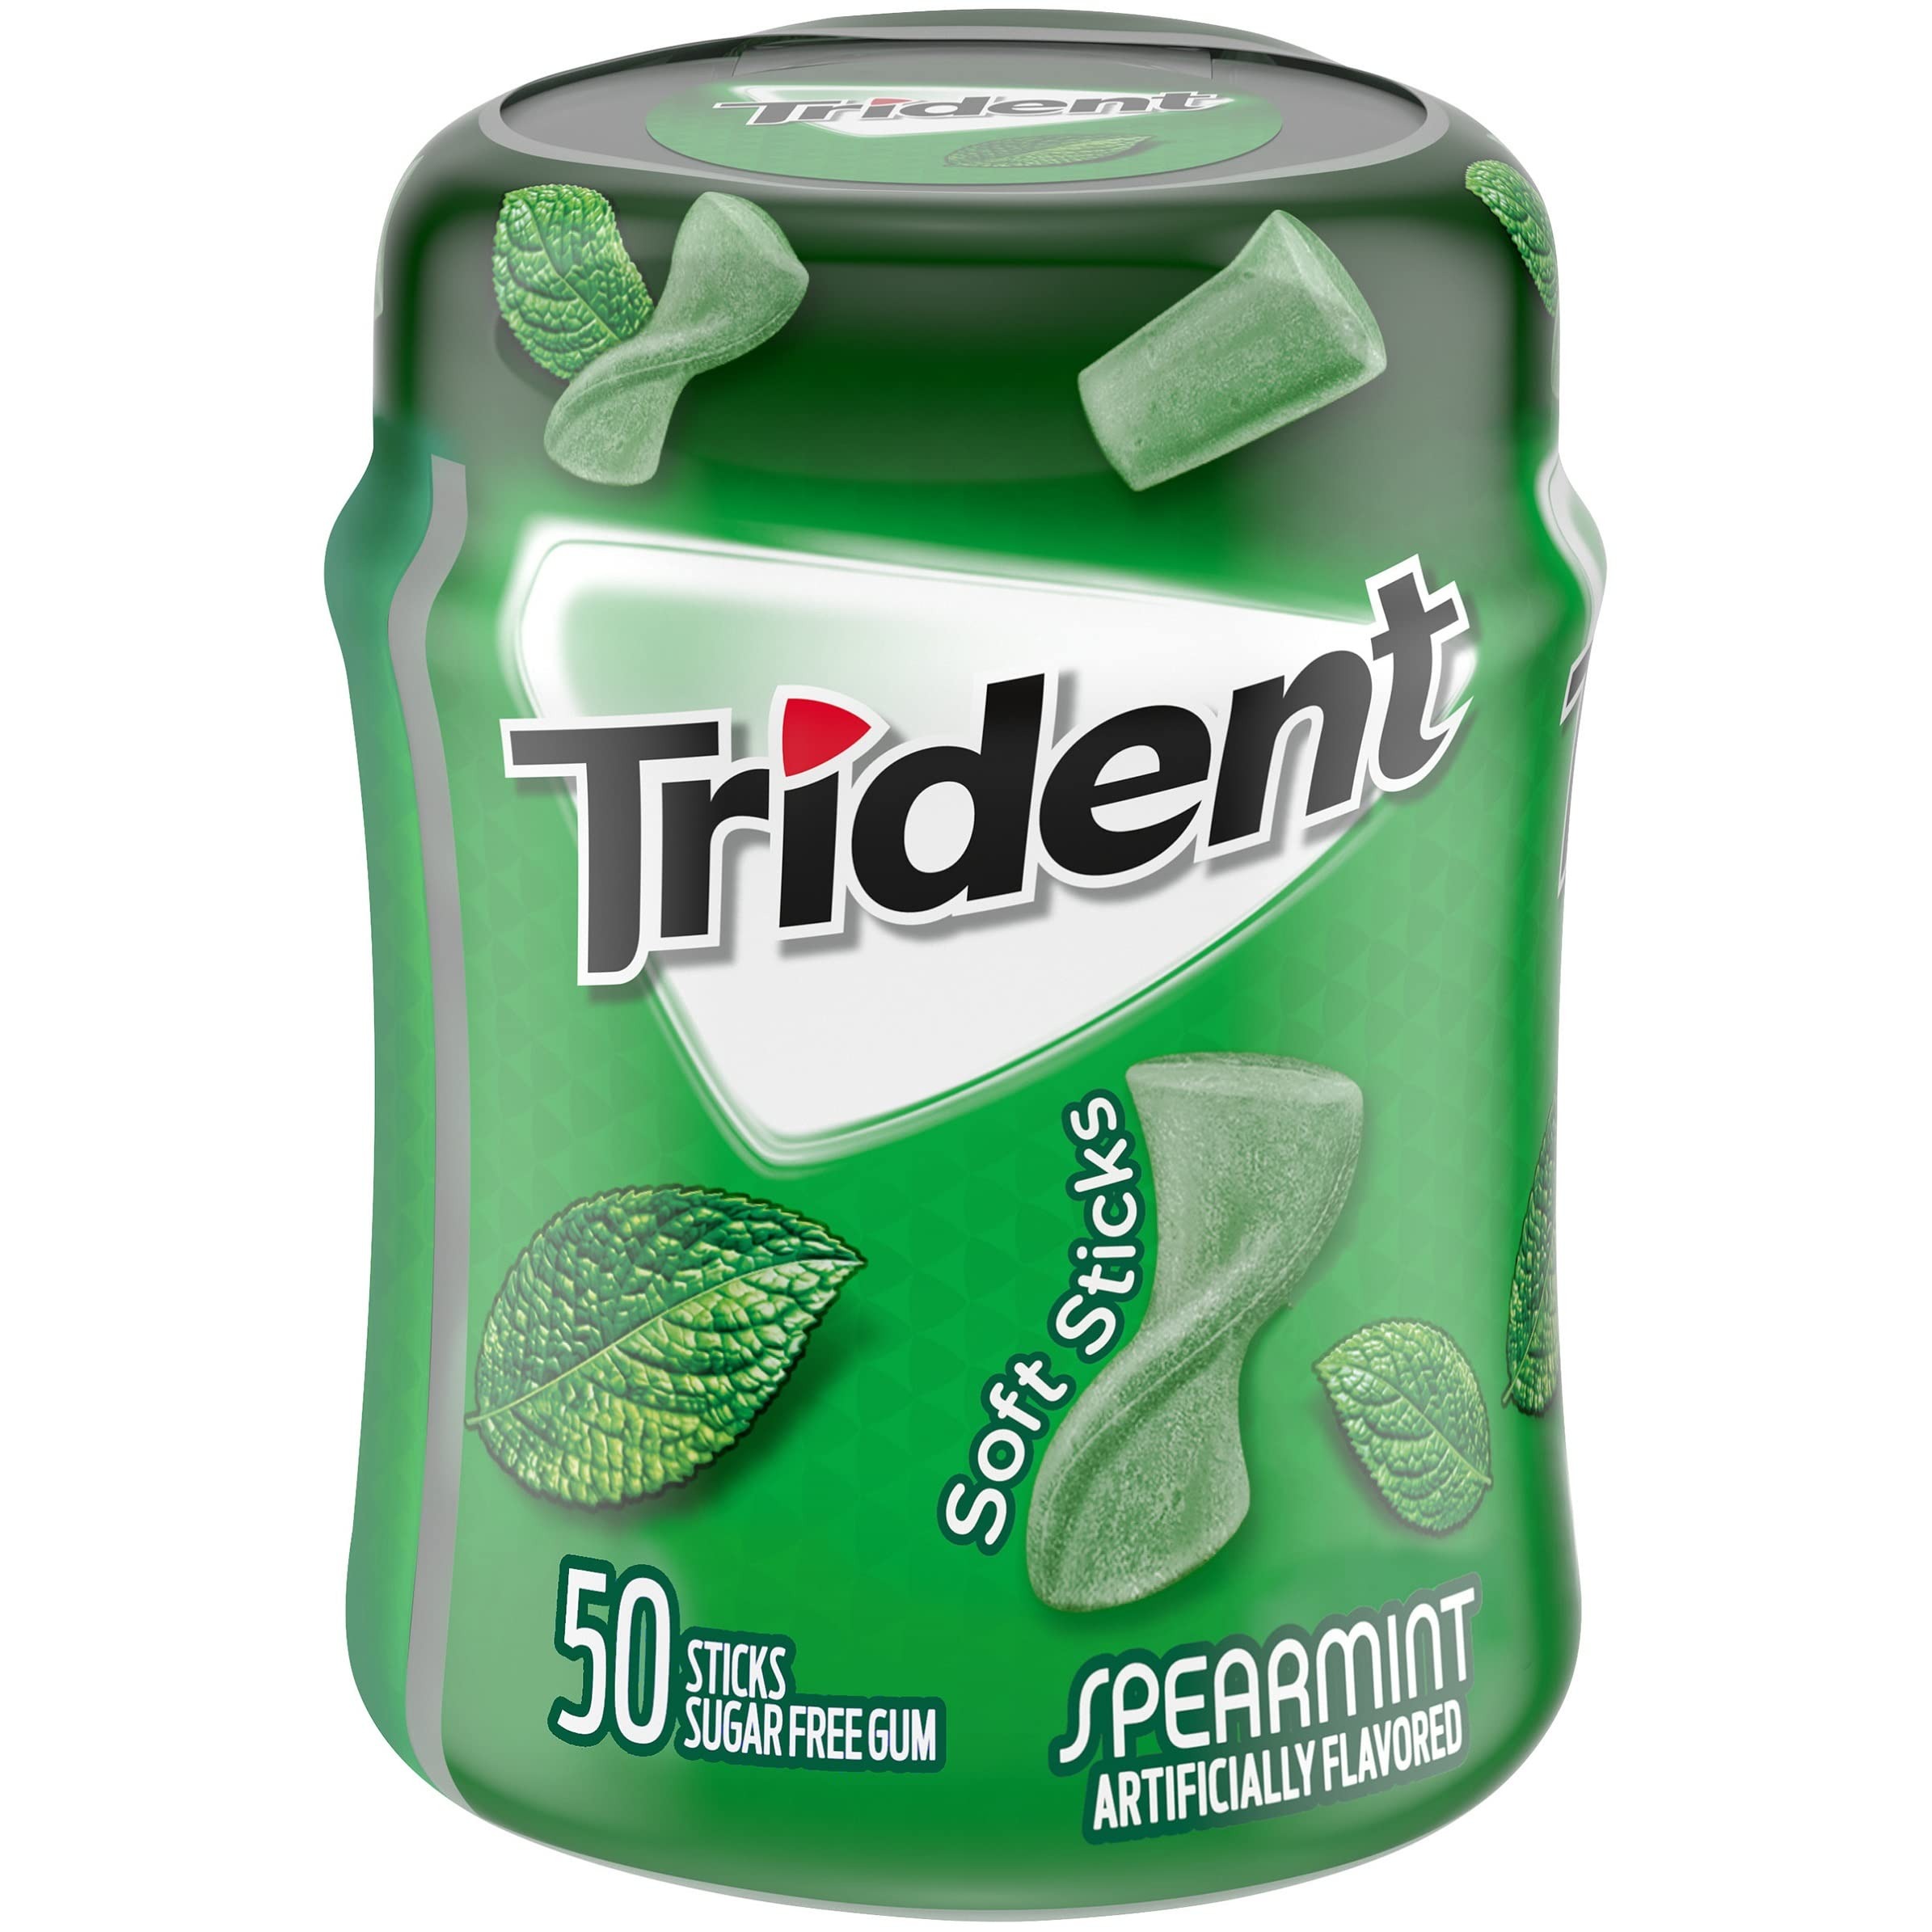
Item Name: Trident Unwrapped Gum, Spearmint 50-ct
Bullet Point 1: One bottle with 50 pieces of Trident Unwrapped Spearmint Sugar Free Gum (packaging may vary)
Bullet Point 2: Spearmint flavored sugar free chewing gum sticks
Bullet Point 3: Helps clean and protect teeth while providing fresh breath
Bullet Point 4: Spearmint chewing gum made with xylitol
Bullet Point 5: Chewing Trident after eating and drinking cleans and protect teeth
Value: 50.0
Unit: Count

Price: 9.31